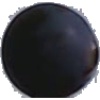
Label: Grape Blue 1